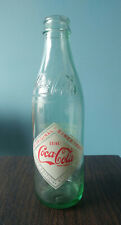
Waste category: glass